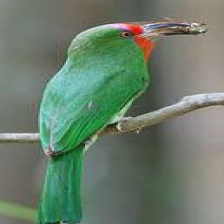
Species: RED BEARDED BEE EATER
Scientific name: NYCTYORNIS AMICTUS
ImageNet parent category: bee_eater